Gefjon

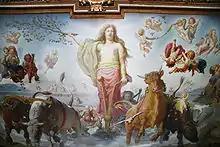
"Gefjon ploughs the earth in Sweden" by Lorenz Frølich

A reoccurring theme in legend and folktale consists of a man or, more often, a woman who is challenged to gain as much land as can be traveled within a limited amount of time. This motif is attested by Livy around 1 CE, 5th century BCE Greek historian Herodotus, and in folktales from Northern Europe. In six tales from Jutland, Denmark and one from Germany a plough is used similarly as in Livy's account, though the conditions are often met by walking or riding.